Nuptial pad

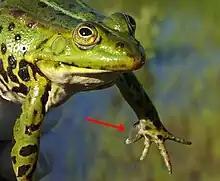
Nuptial pad (arrow) on thumb of "Pelophylax esculentus"

A nuptial pad (also known as thumb pad, or nuptial excrescence) is a secondary sex characteristic present on some mature male frogs and salamanders. Triggered by androgen hormones, this breeding gland (a type of mucous gland) appears as a spiked epithelial swelling on the forearm and prepollex that aids with grip, which is used primarily by males to grasp (or clasp) females during amplexus. They can also be used in male–male combat in some species.